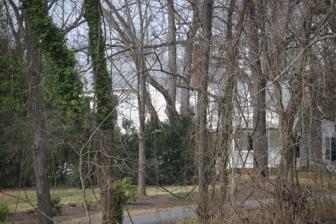
Building: Sunnyside (Charlottesville, Virginia)
Country: United States of America
Year built: 1858
Historic house in Virginia, United States United States historic place Sunnyside U.S. National Register of Historic Places Virginia Landmarks Register Front, seen through trees Show map of Virginia Show map of the United States Location 2150 Barracks Rd., Charlottesville, Virginia Coordinates 38°3′21″N 78°30′14″W / 38.05583°N 78.50389°W / 38.05583; -78.50389 Area 2 acres (0.81 ha) Built c. 1800 ( 1800 ) , 1858 Architectural style Gothic Revival NRHP reference No. 03001086 VLR No. 104-0006 Significant dates Added to NRHP October 23, 2003 Designated VLR June 18, 2003 Sunnyside , also known as the Duke House, is a historic home located at Charlottesville, Virginia . The original section was built about 1800, as a 1 + 1 ⁄ 2 -story, two room log dwelling.  It was expanded and remodeled in 1858, as a Gothic Revival style dwelling after Washington Irving 's Gothic Revival home, also called Sunnyside . The house features scroll-sawn bargeboards , arched windows and doors, and a fieldstone chimney with stepped weatherings and capped corbelled stacks topped with two octagonal chimney pots. The house was built by John Altphin around 1800 in the rural outskirts of Charlottesville, which was only incorporated as a town of less than 300 people in 1801. The house passed through multiple owners before its major transformation in the 1850s. The longest-tenured owners of the property were the Duke family, after Confederate officer Richard Thomas Walker Duke purchased the property in 1863. Duke's descendants continued to live at Sunnyside until the University of Virginia acquired the property in 1963. It was listed on the National Register of Historic Places in 2003. References